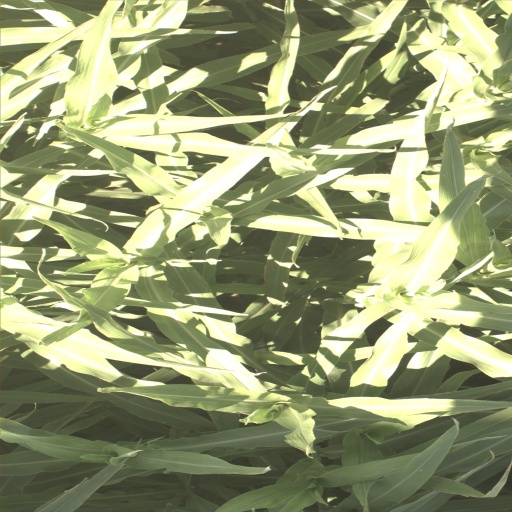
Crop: sorghum